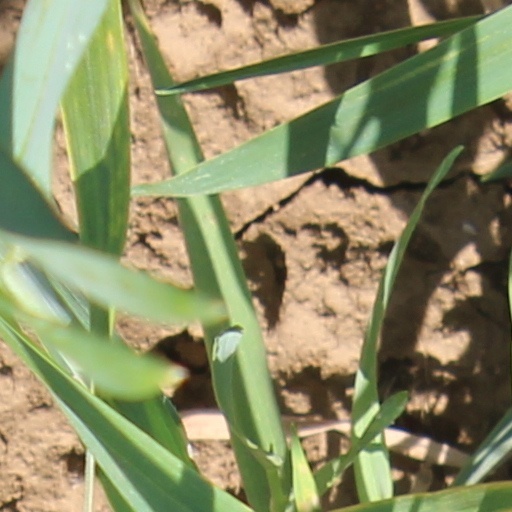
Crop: wheat